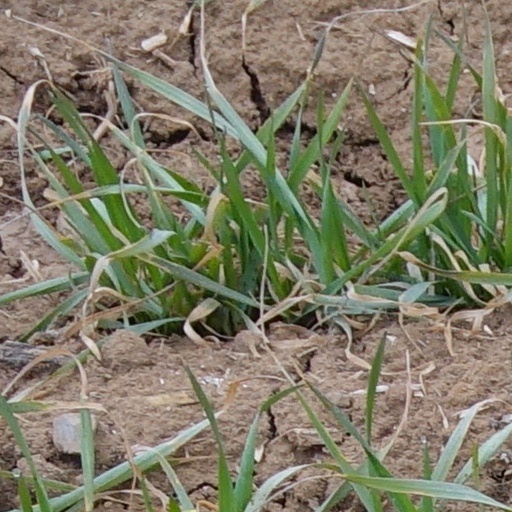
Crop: wheat